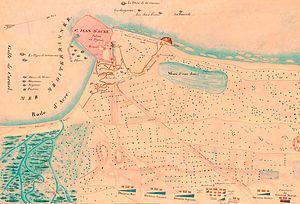
Plan de St. Jean d'Acre. indiquant la position de l'armée française et des ouvrages qui ont servi au siège de cette place comanée le 29 Ventose An 7 et levé le 30 Floréal même année